Ogawa, Tochigi

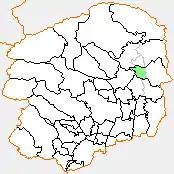
Map of Ogawa, Tochigi

As of 2003, the town had an estimated population of 6,939 and a density of 168.59 persons per km. The total area was 41.16 km.